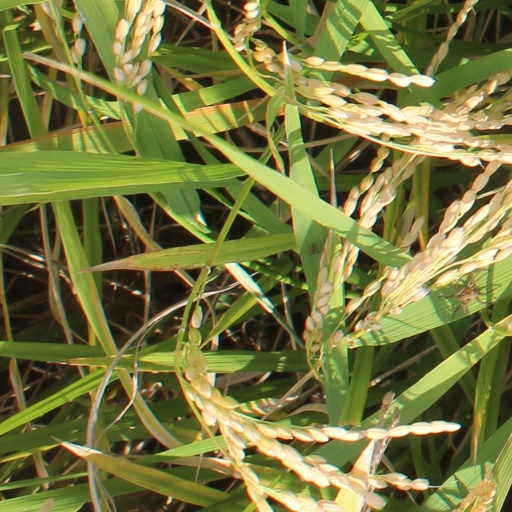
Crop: rice